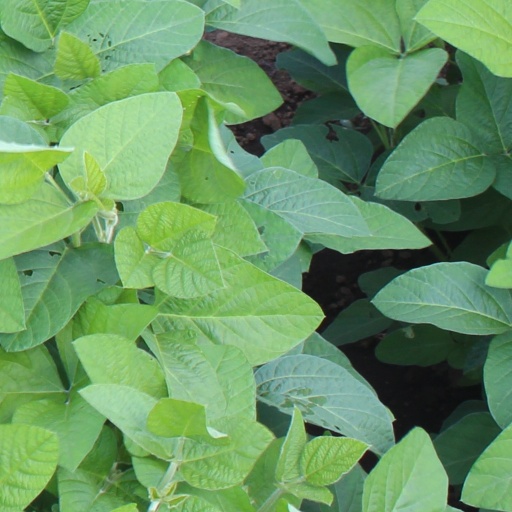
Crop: soybean